Dharma transmission

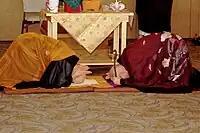
Michel Genko Dubois (left) and Dennis Genpo Merzel performing "mind to mind" in Dubois's shiho ceremony

In the White Plum Asanga, Dharma transmission comes first, and qualifies one as a sensei. This may be followed by inka, the final acknowledgemment.